Waterloo & City line

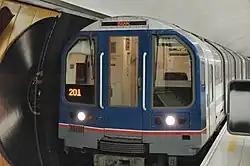

Once works were complete and the Board of Trade inspecting officer passed the line as fit, Prince George, Duke of Cambridge formally opened the line on 11 July 1898. About 400 persons travelled from Waterloo to the City station and immediately back to Waterloo.